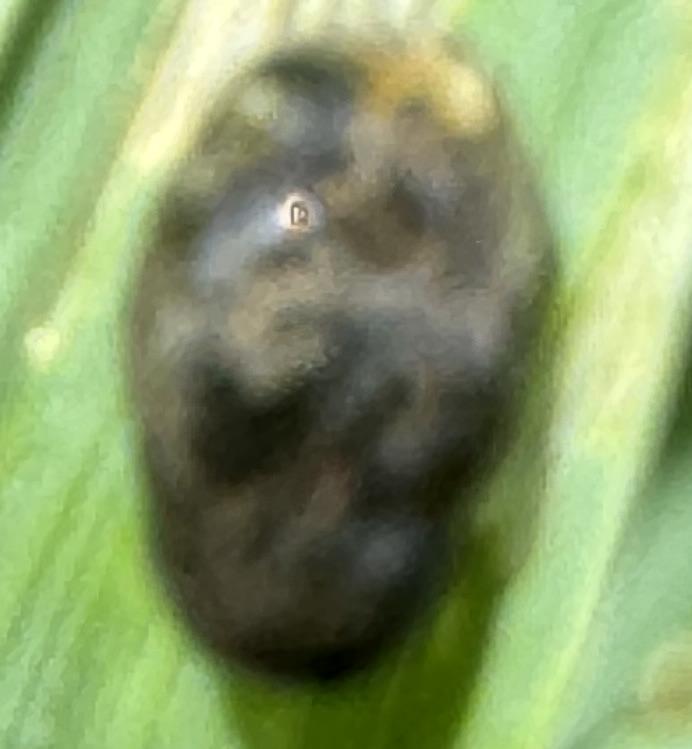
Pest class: cereal_leaf_beetle